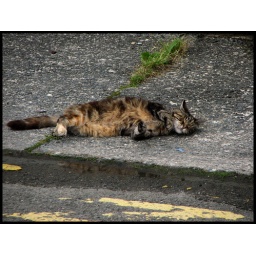
Some neighbourhood cat enjoying a good roll around on the floor opposite my garage.